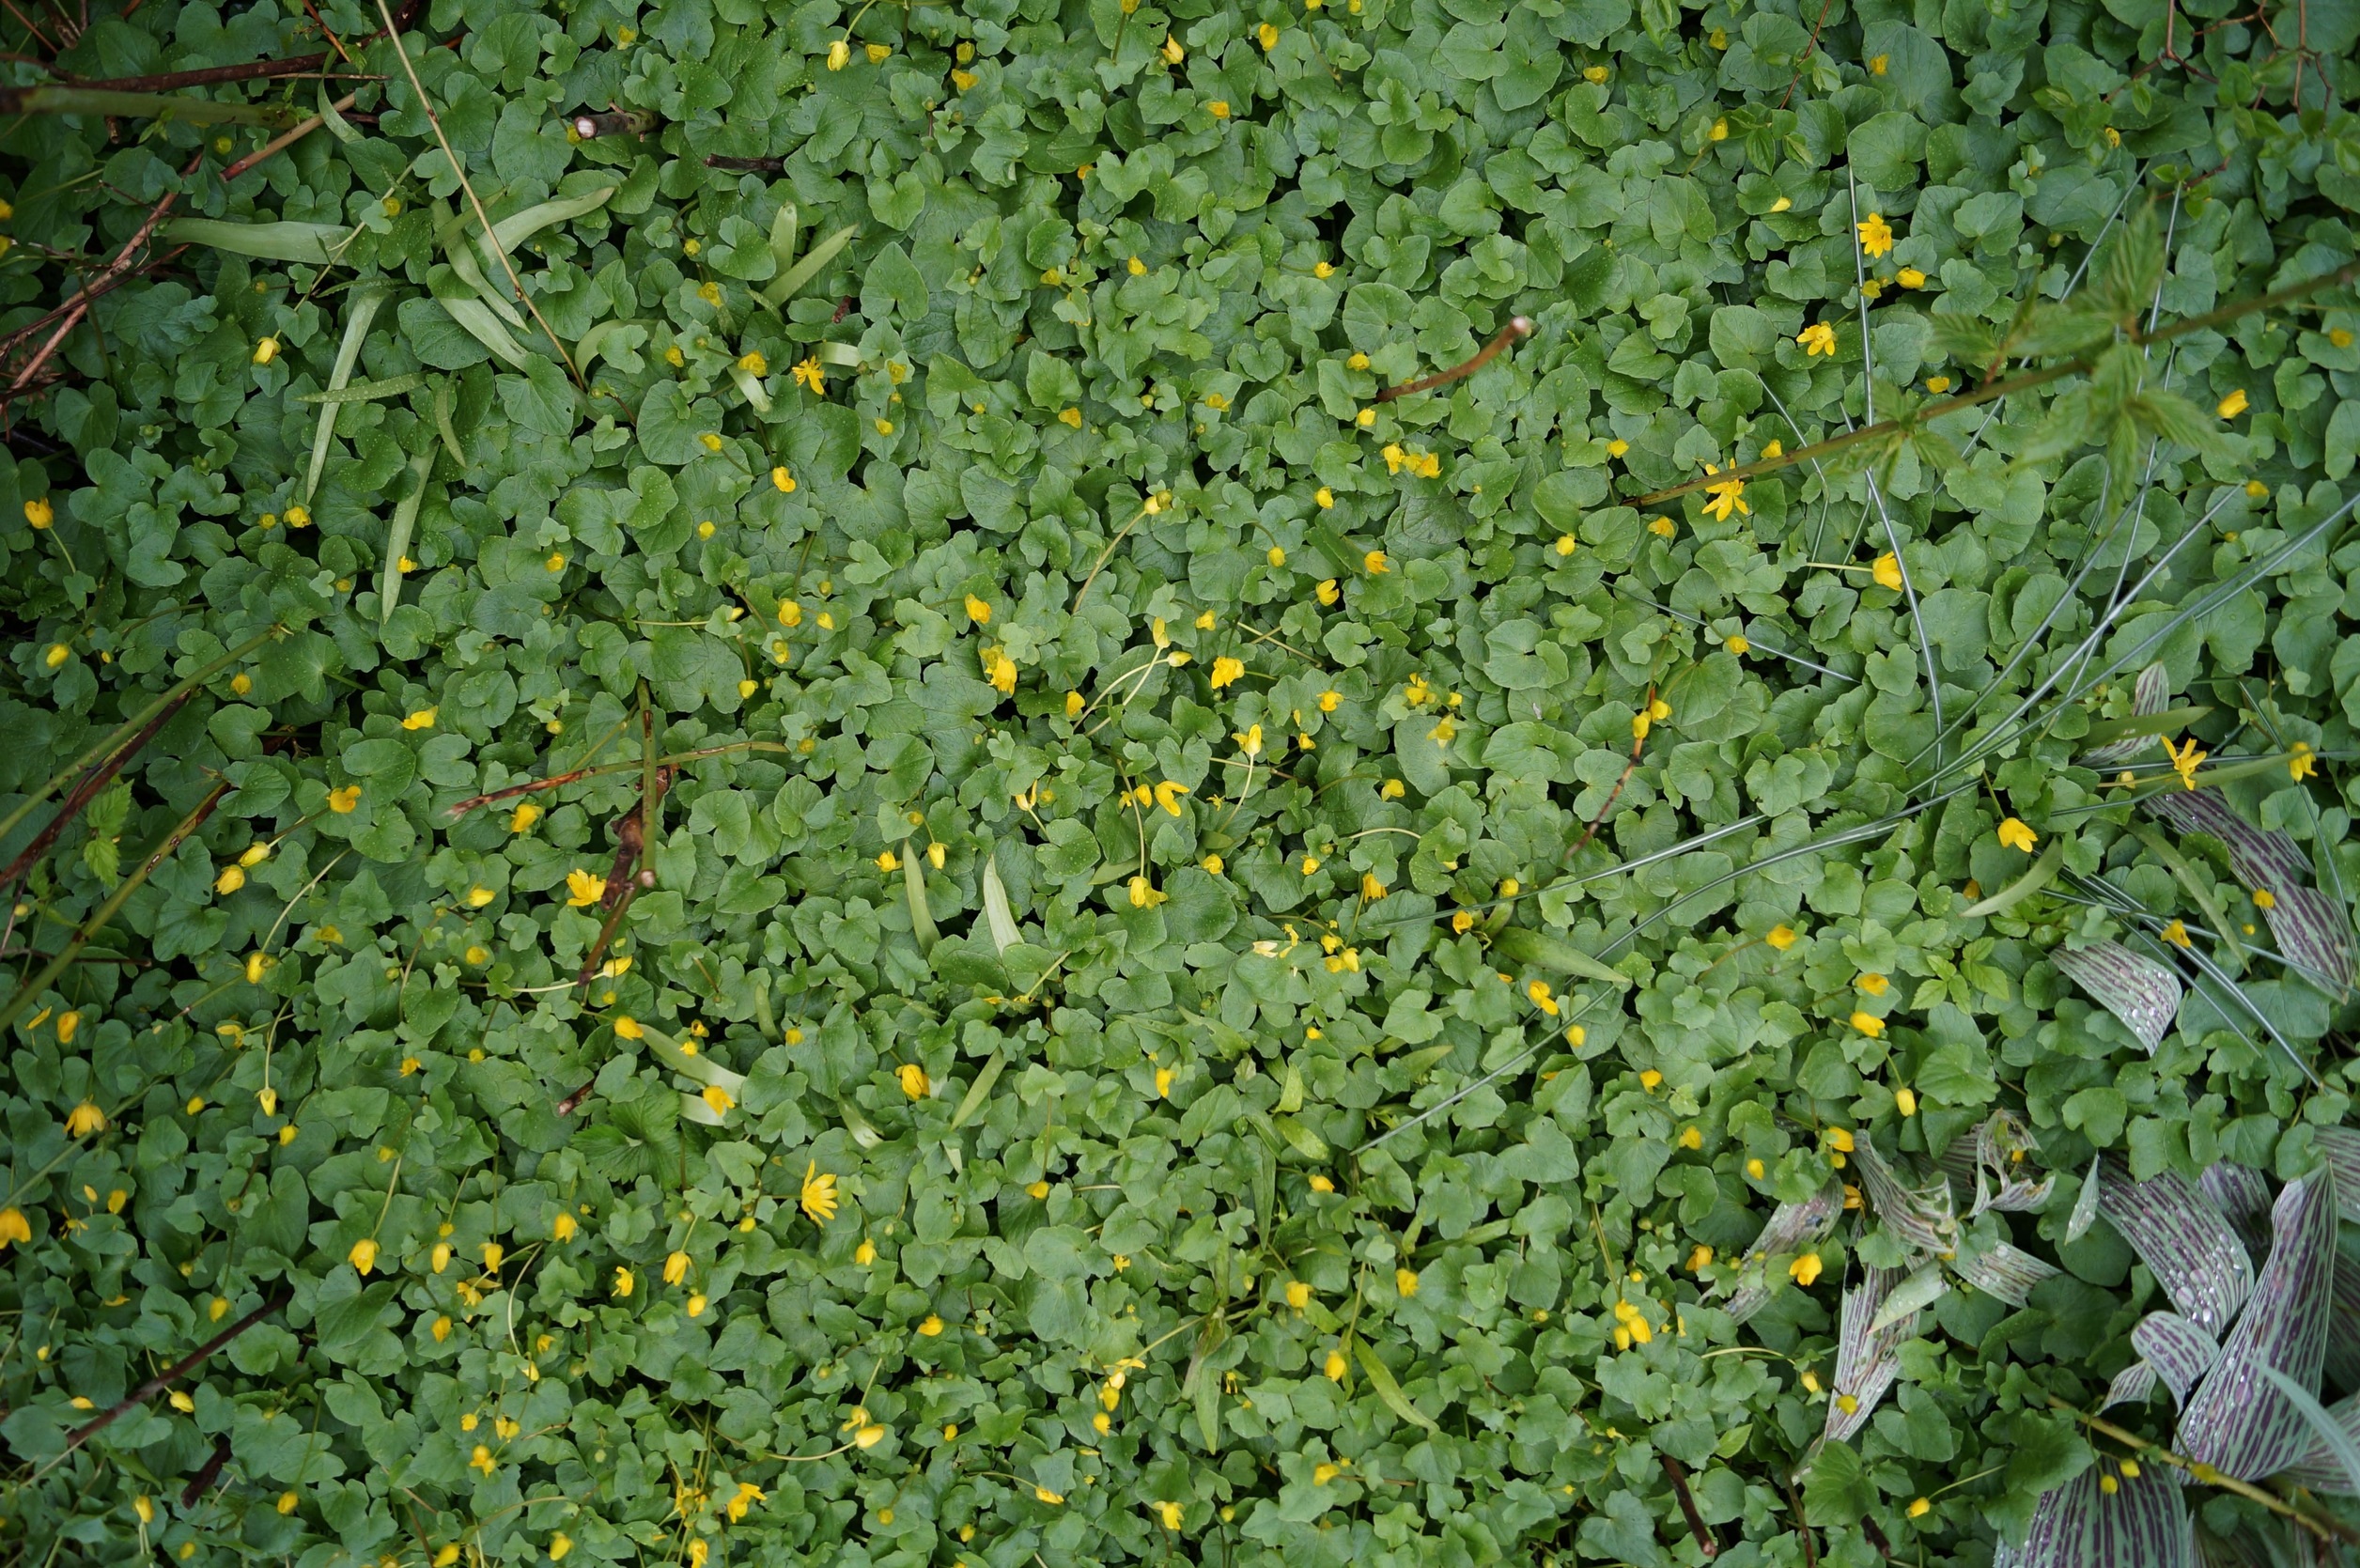
nature, growth, plant, lawn, meadow, leaf, flower, summer, environment, spring, green, produce, color, botany, yellow, garden, flora, plants, freshness, wildflower, flowers, leaves, shrub, bright, groundcover, flowering plant, daisy family, subshrub, annual plant, land plant